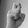
ASL letter: X